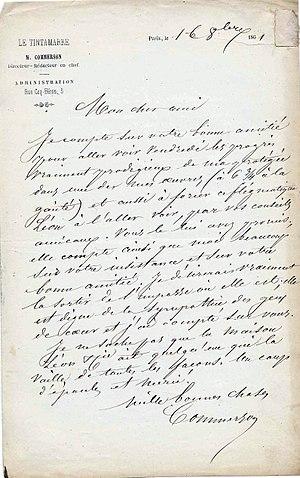
Lettre autographe de Jean-Louis- Auguste Commerson, directeur du Tintamarre , datée de 1861. Scannée par A.Auzas
Louis-Auguste Commerson, dit Commerson, né le 2 germinal an XI à Paris 6ᵉ où il est mort le 24 juillet 1879, est un écrivain, journaliste et dramaturge français.